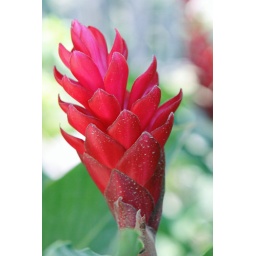
Peeking through a stone and wrought Iron fence in Domincal, I was able to catch this flower.